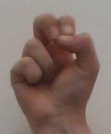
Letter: gaaf